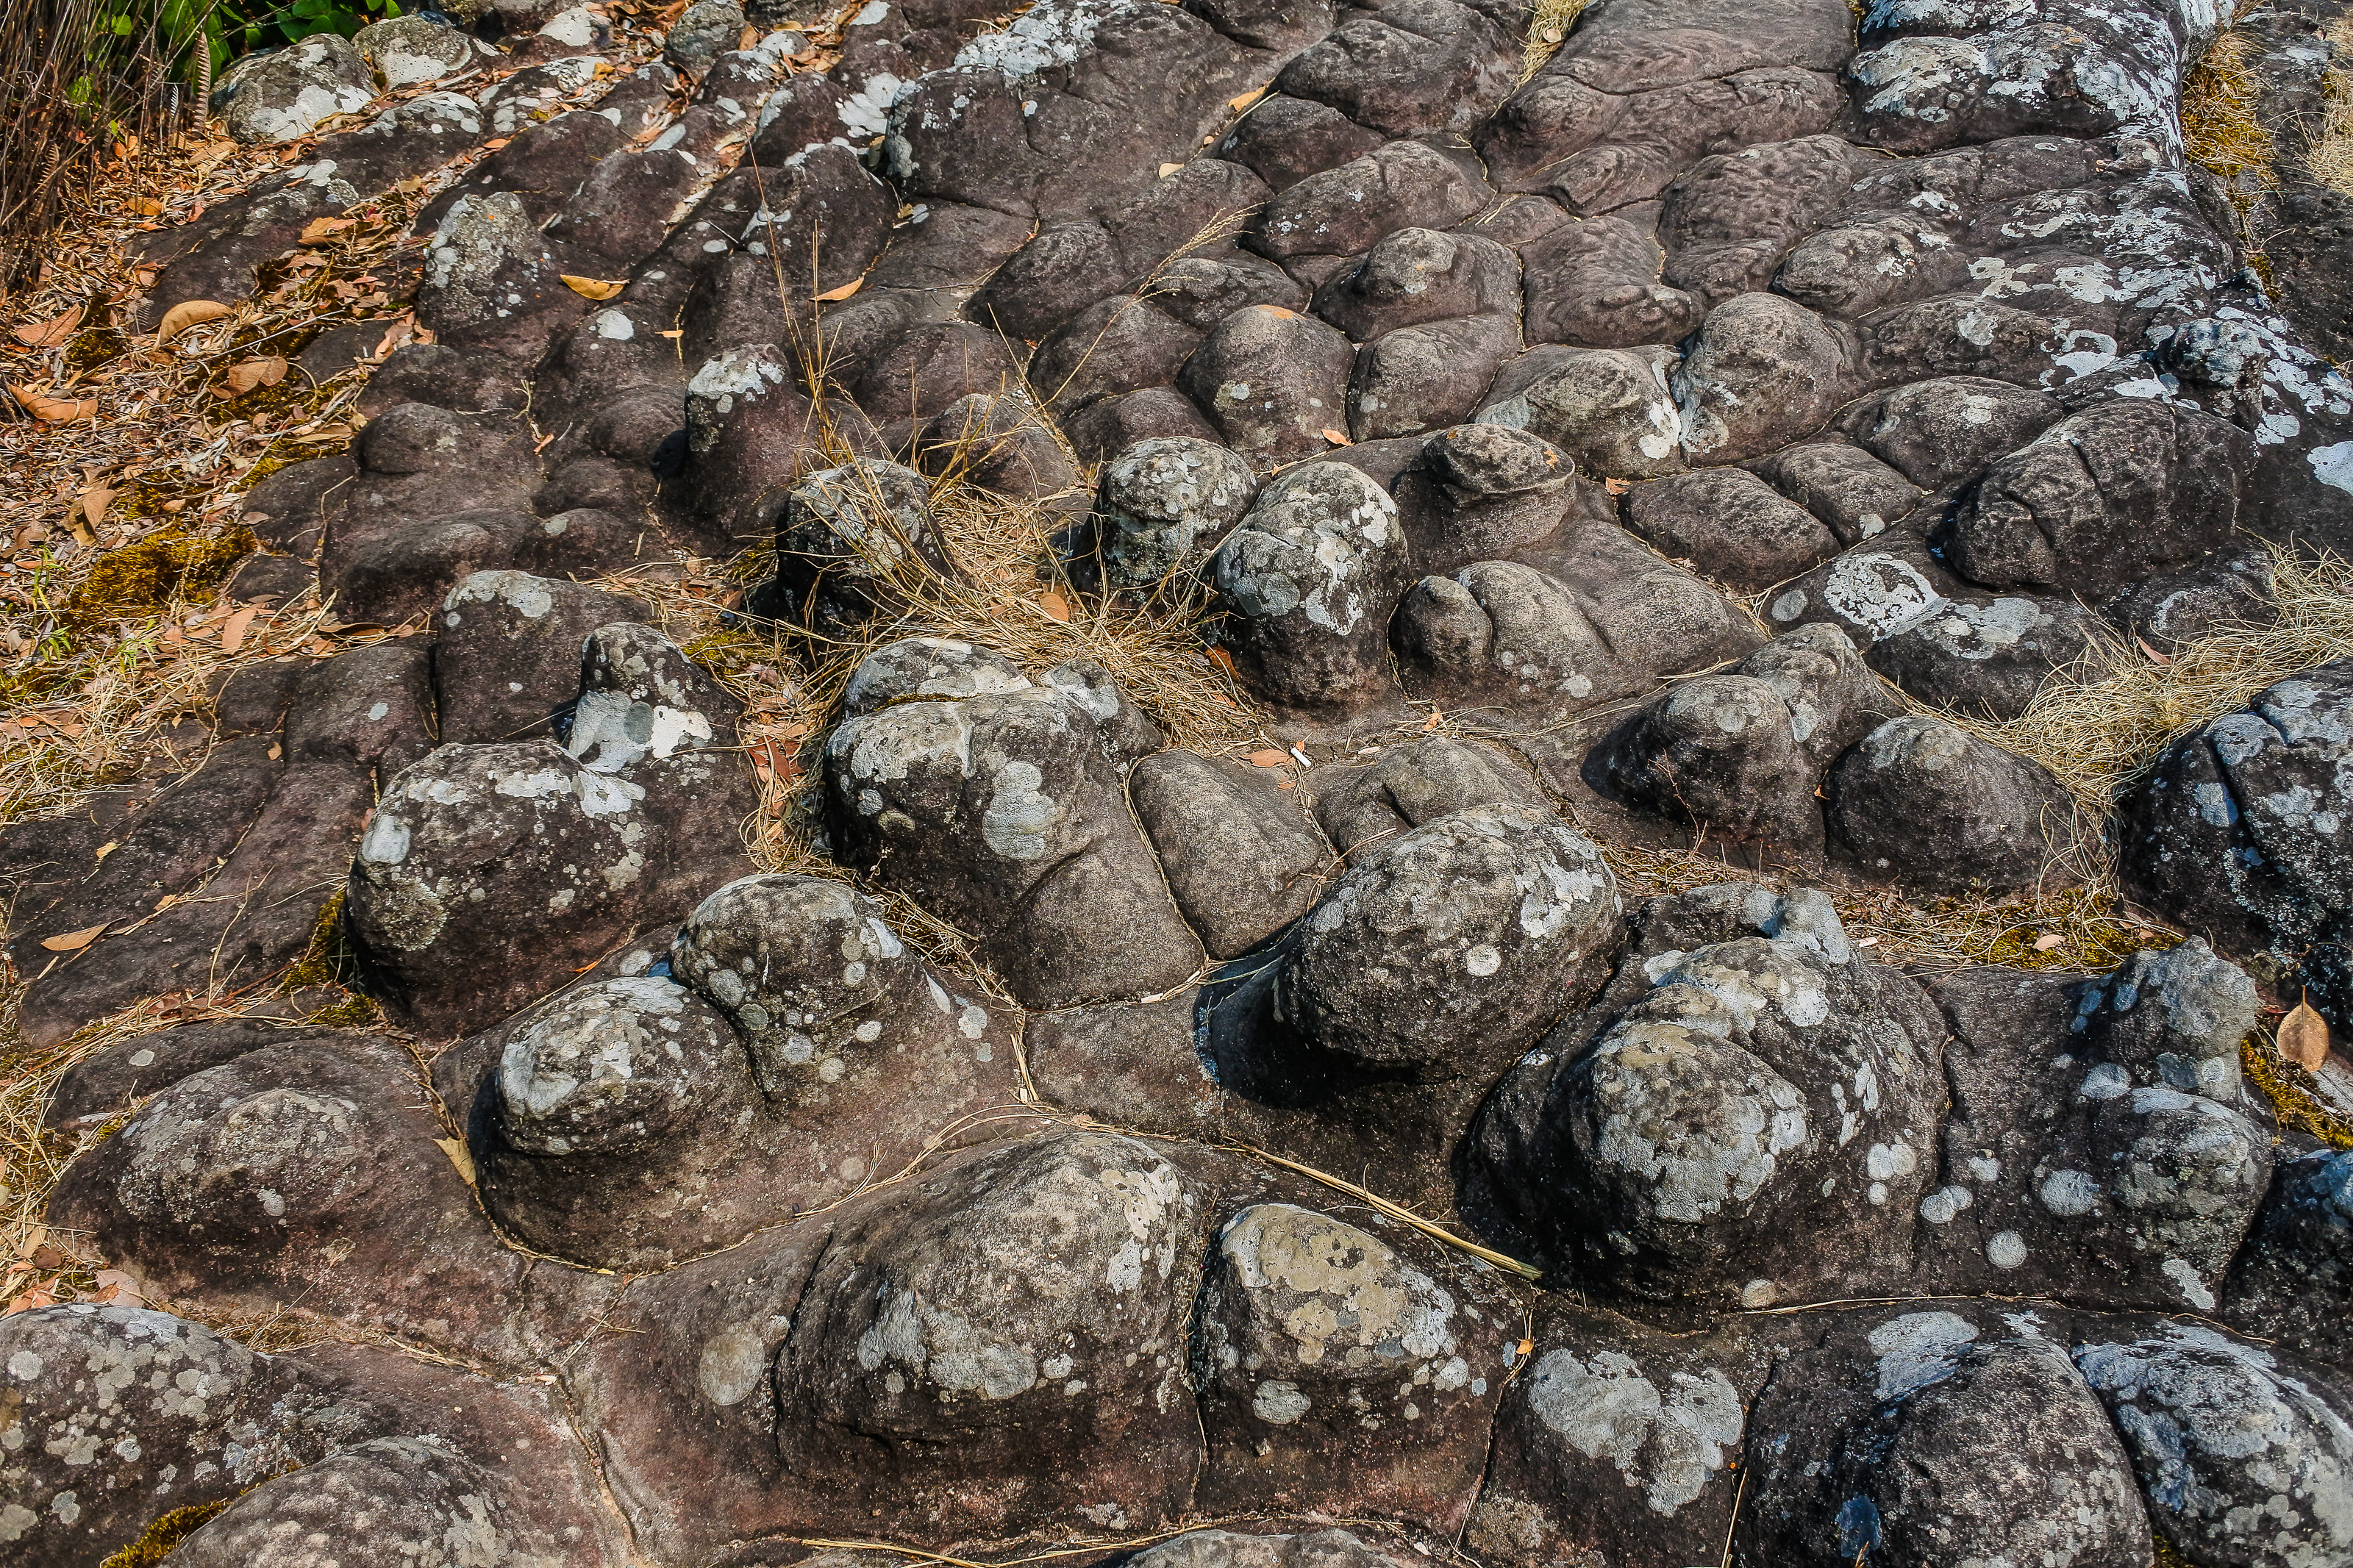
big, rong, sunshine, hin, mountain, view, trip, thailand, lan, giant, sky, kla, viewpoint, journey, phitsanulok, tree, thai, adventure, field, silhouette, fog, forest, flag, vertical, sun, rocky, summer, rock, backpacker, top, grass, national, vacation, wonder, park, green, nature, asia, asian, stone, outdoor, hill, horizon, blue, backpack, phu, travel, wild, landscape, unseen, bedrock, geology, soil, stone wall, wall, close up, igneous rock, cobblestone, pattern, plant, geological phenomenon, boulder, rubble, formation, mineral, outcrop